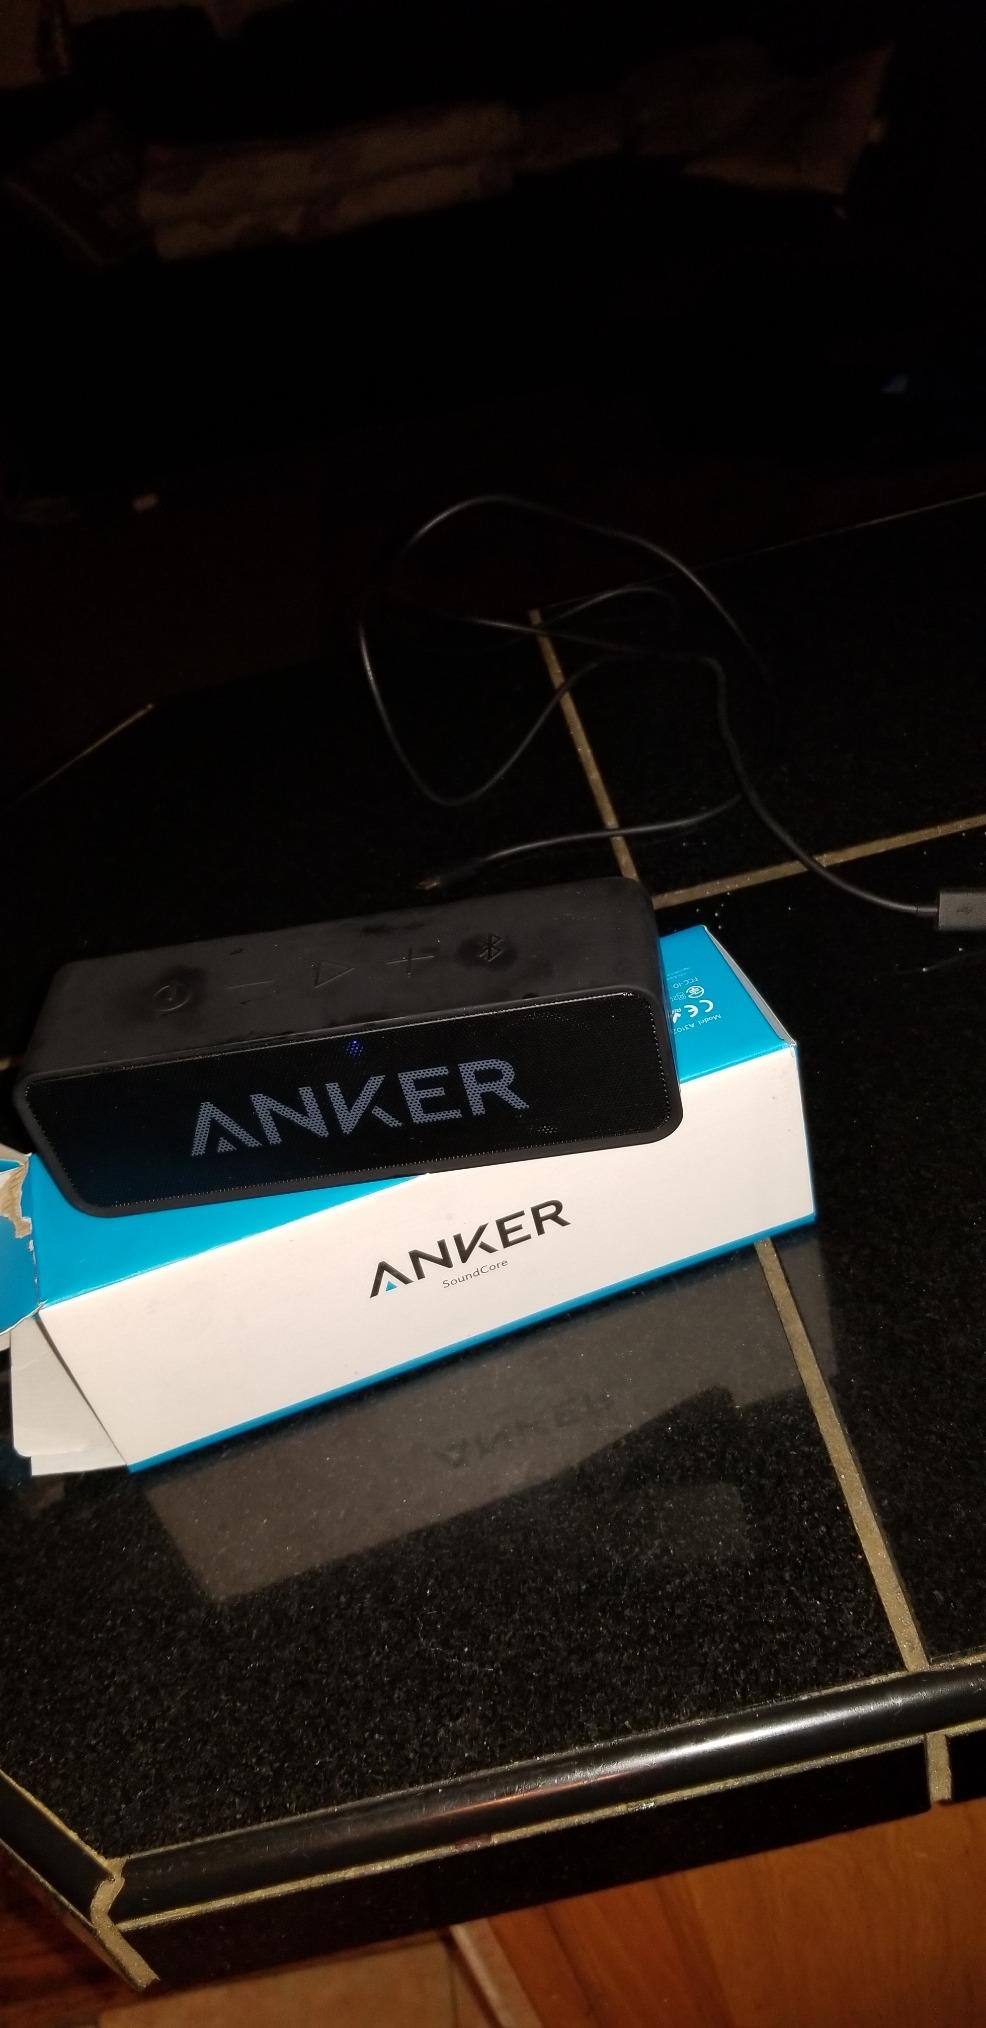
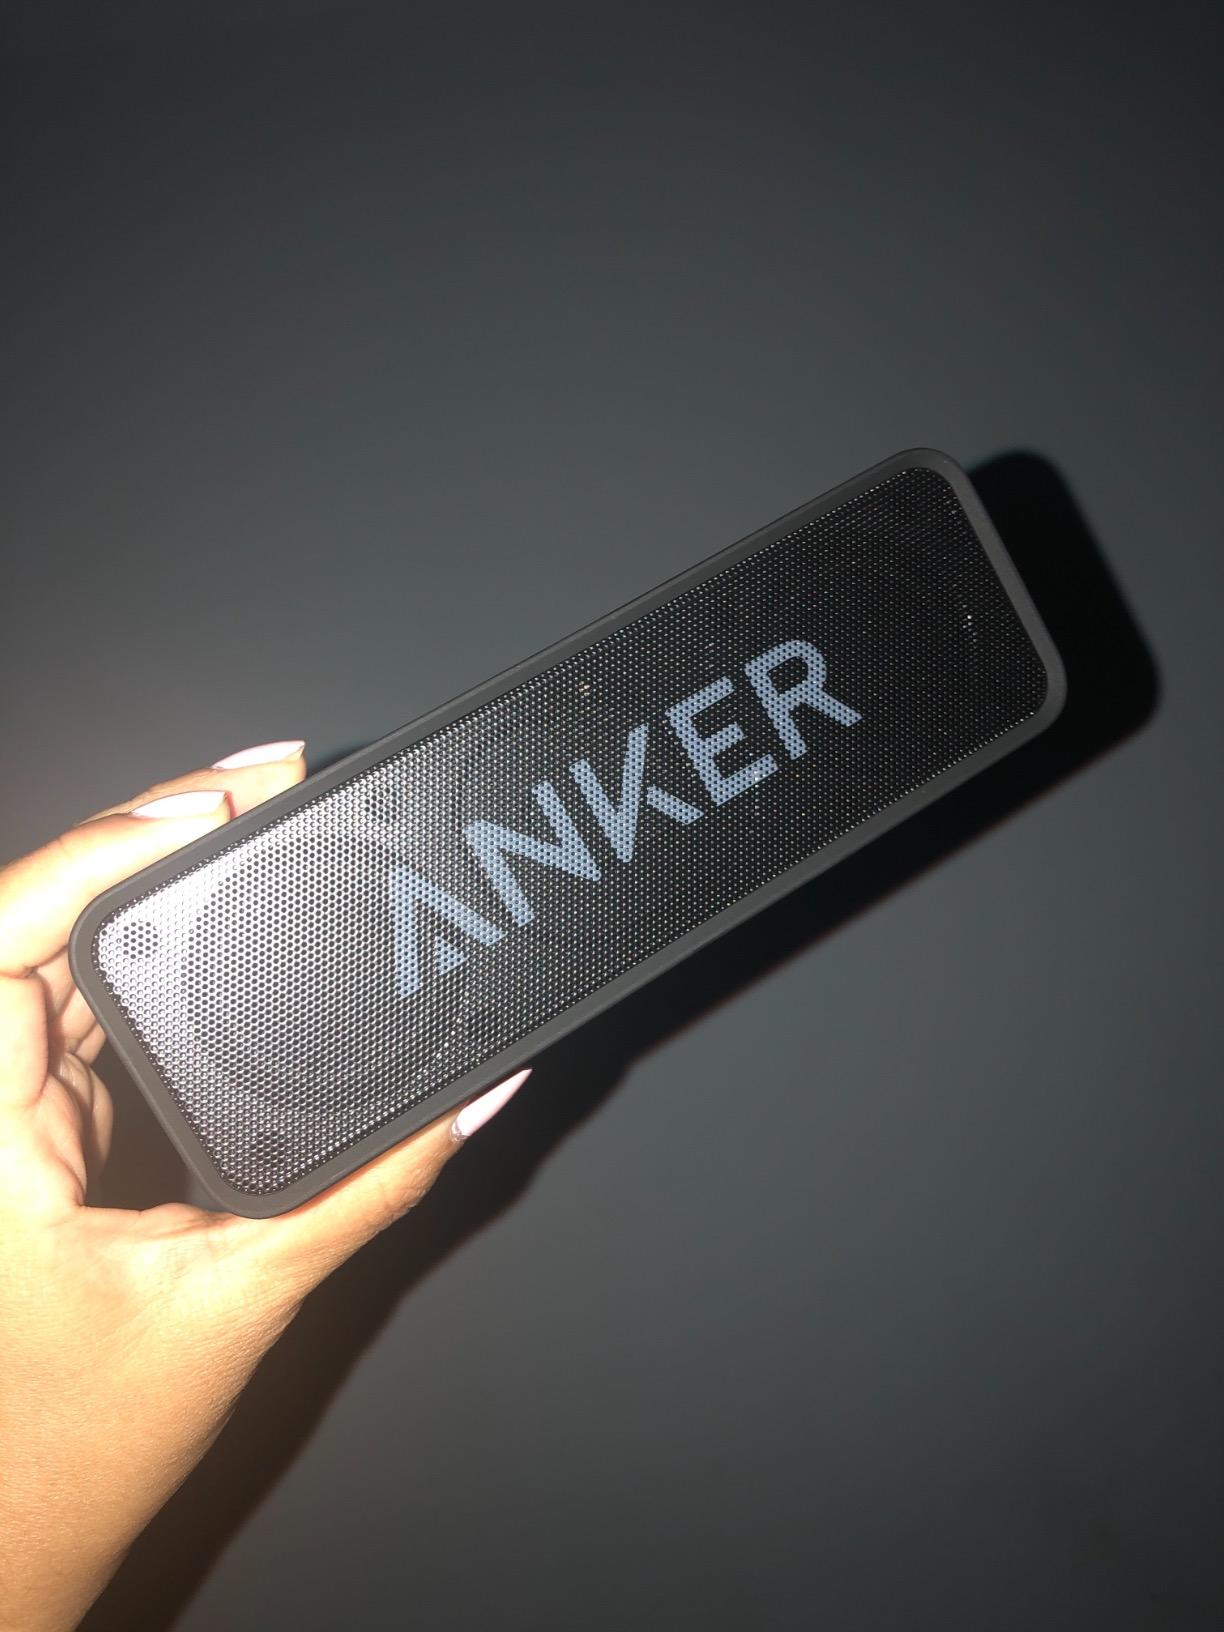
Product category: speaker
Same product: yes